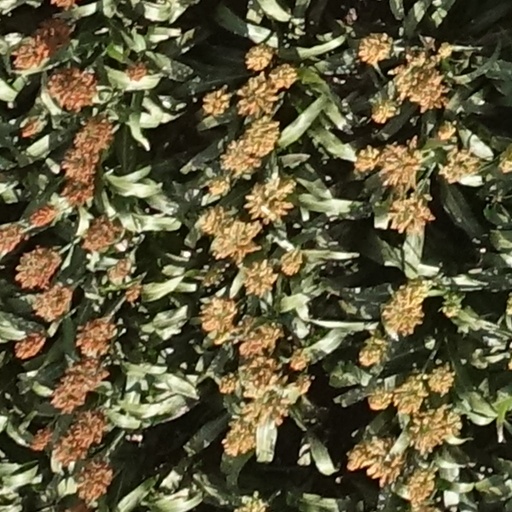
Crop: sorghum